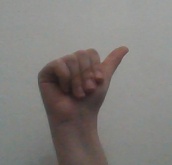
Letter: dhad